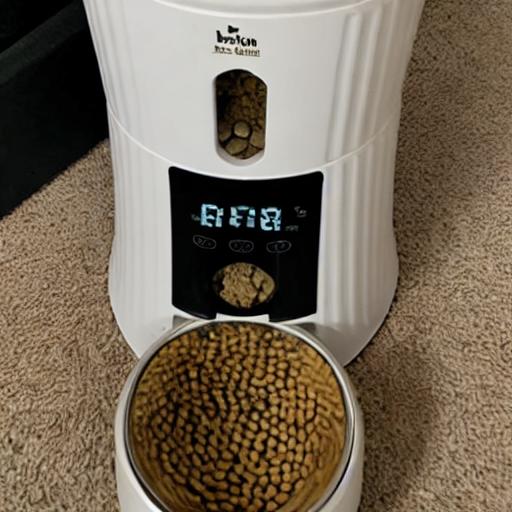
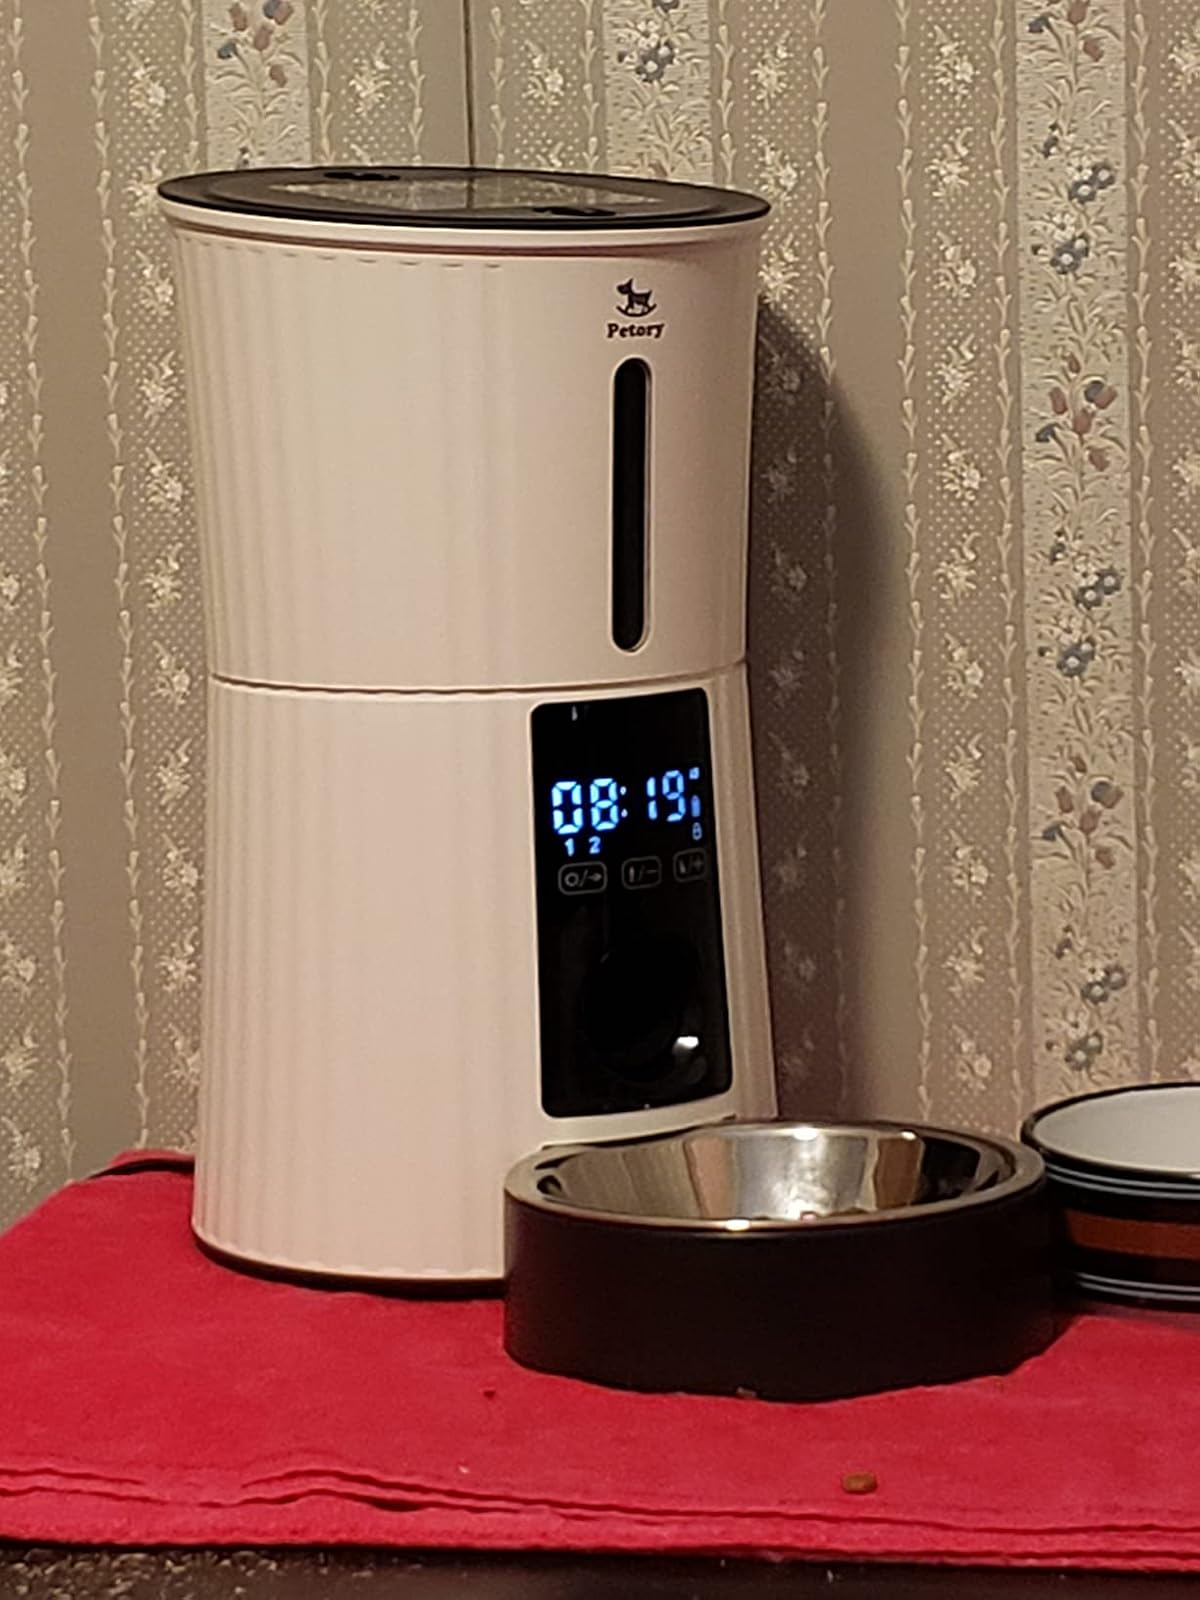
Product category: items_feeder
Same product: no